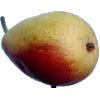
Label: Pear 2